A. Pearce Tomkins

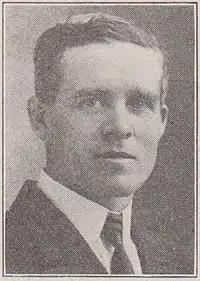
Portrait from the 1915 edition of the Wisconsin Blue Book.

A. Pearce Tomkins (April 15, 1875 – September 29, 1937) was an American lawyer, farmer and politician from Wisconsin.